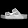
Label: Sandal